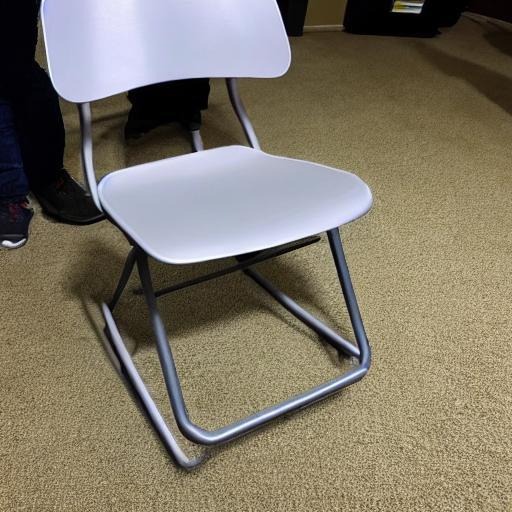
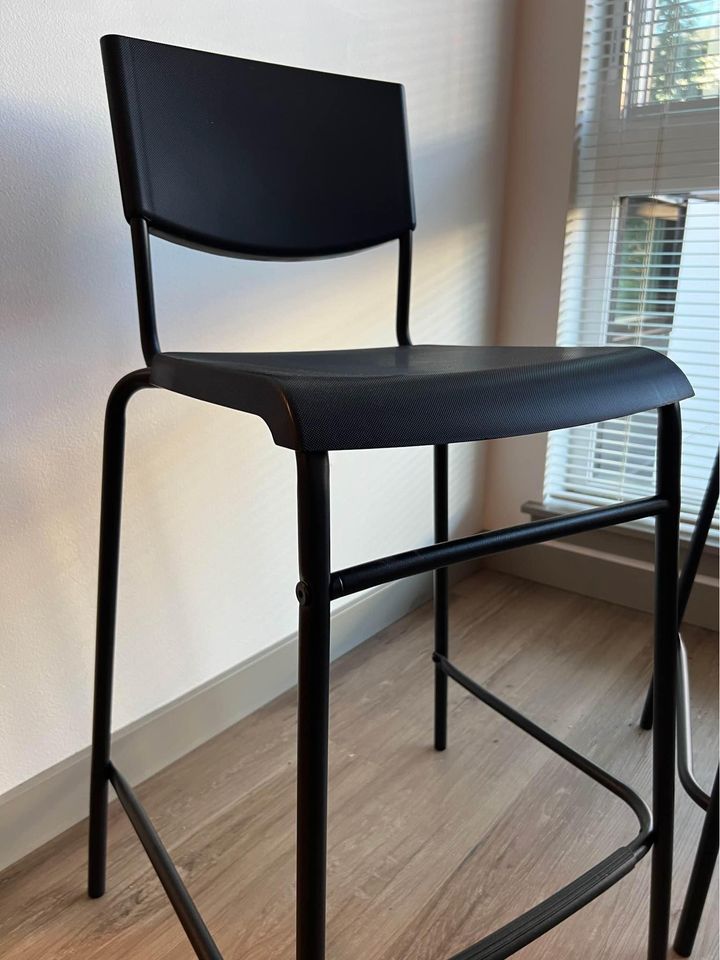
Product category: stool
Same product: no